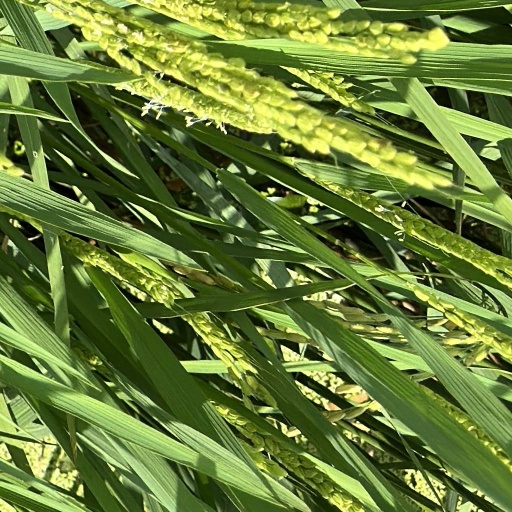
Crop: rice